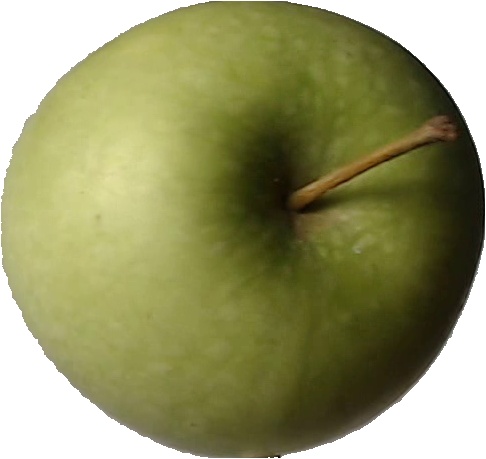
Label: apple_granny_smith_1